Temple of Apollo Palatinus

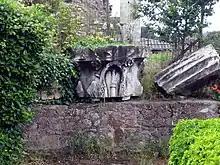
Remains of a Corinthian capital from the temple.

It is unclear whether the Temple of Apollo Palatinus was intended to supplant or complement the existing centre for Apollo's worship at the Temple of Apollo Sosianus. According to the classicist Bénédicte Delignon, the temple served to establish Apollo as the tutelary deity of Rome and as a representation of Augustus's symbolic refoundation of the city. In Augustus's political propaganda, it represented the restoration of Rome's 'golden age', a key aspect of Augustan ideology, marked by the end of civil war and the reaffirmation of Roman . The visual iconography was particularly ideologically charged: though it made no direct references to Augustus, it employed several images and tropes commonly associated with him in contemporary culture. The classicist Gilles Sauron has interpreted many of the temple's artworks, including that of the Danaids and the scenes on the temple's doors, as emblematic of the divine punishment of .